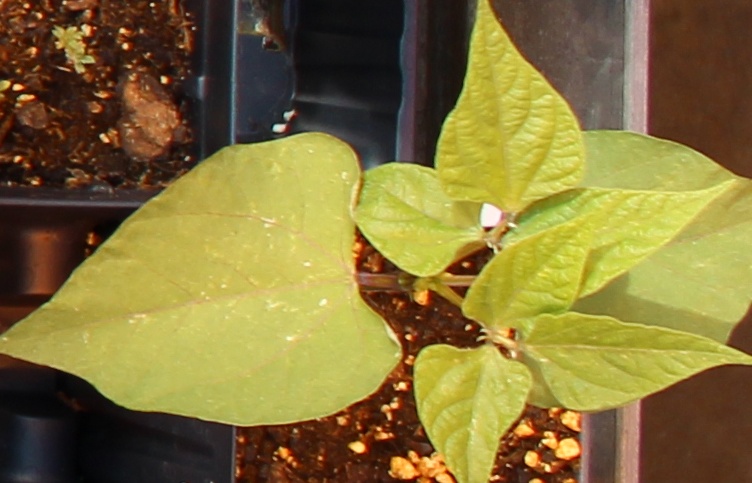
Label: Blackbean